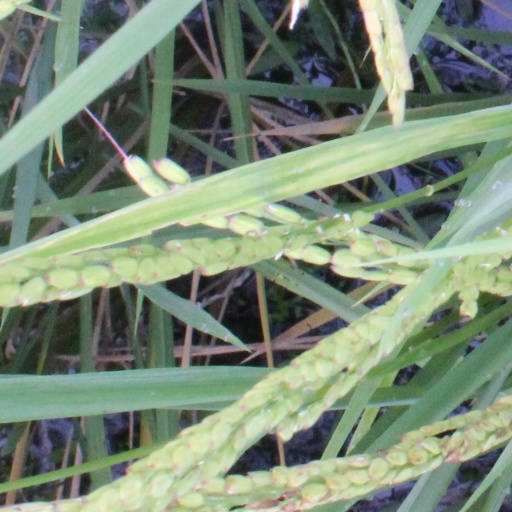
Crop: rice